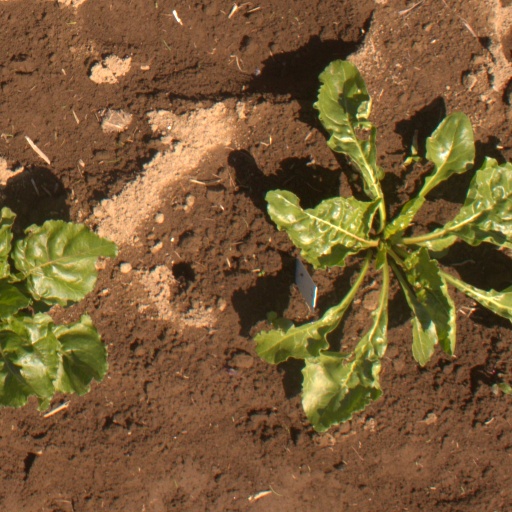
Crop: sugar beet